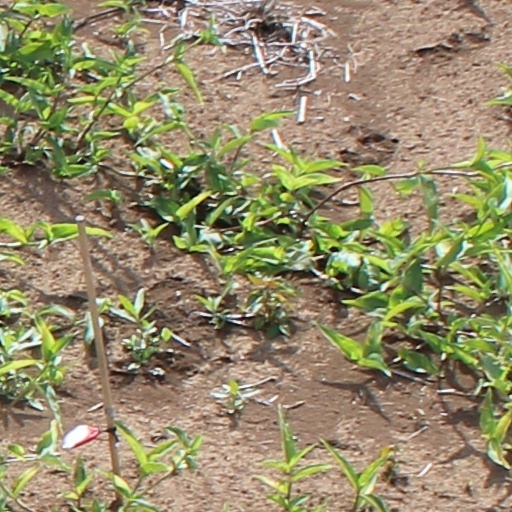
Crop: wheat